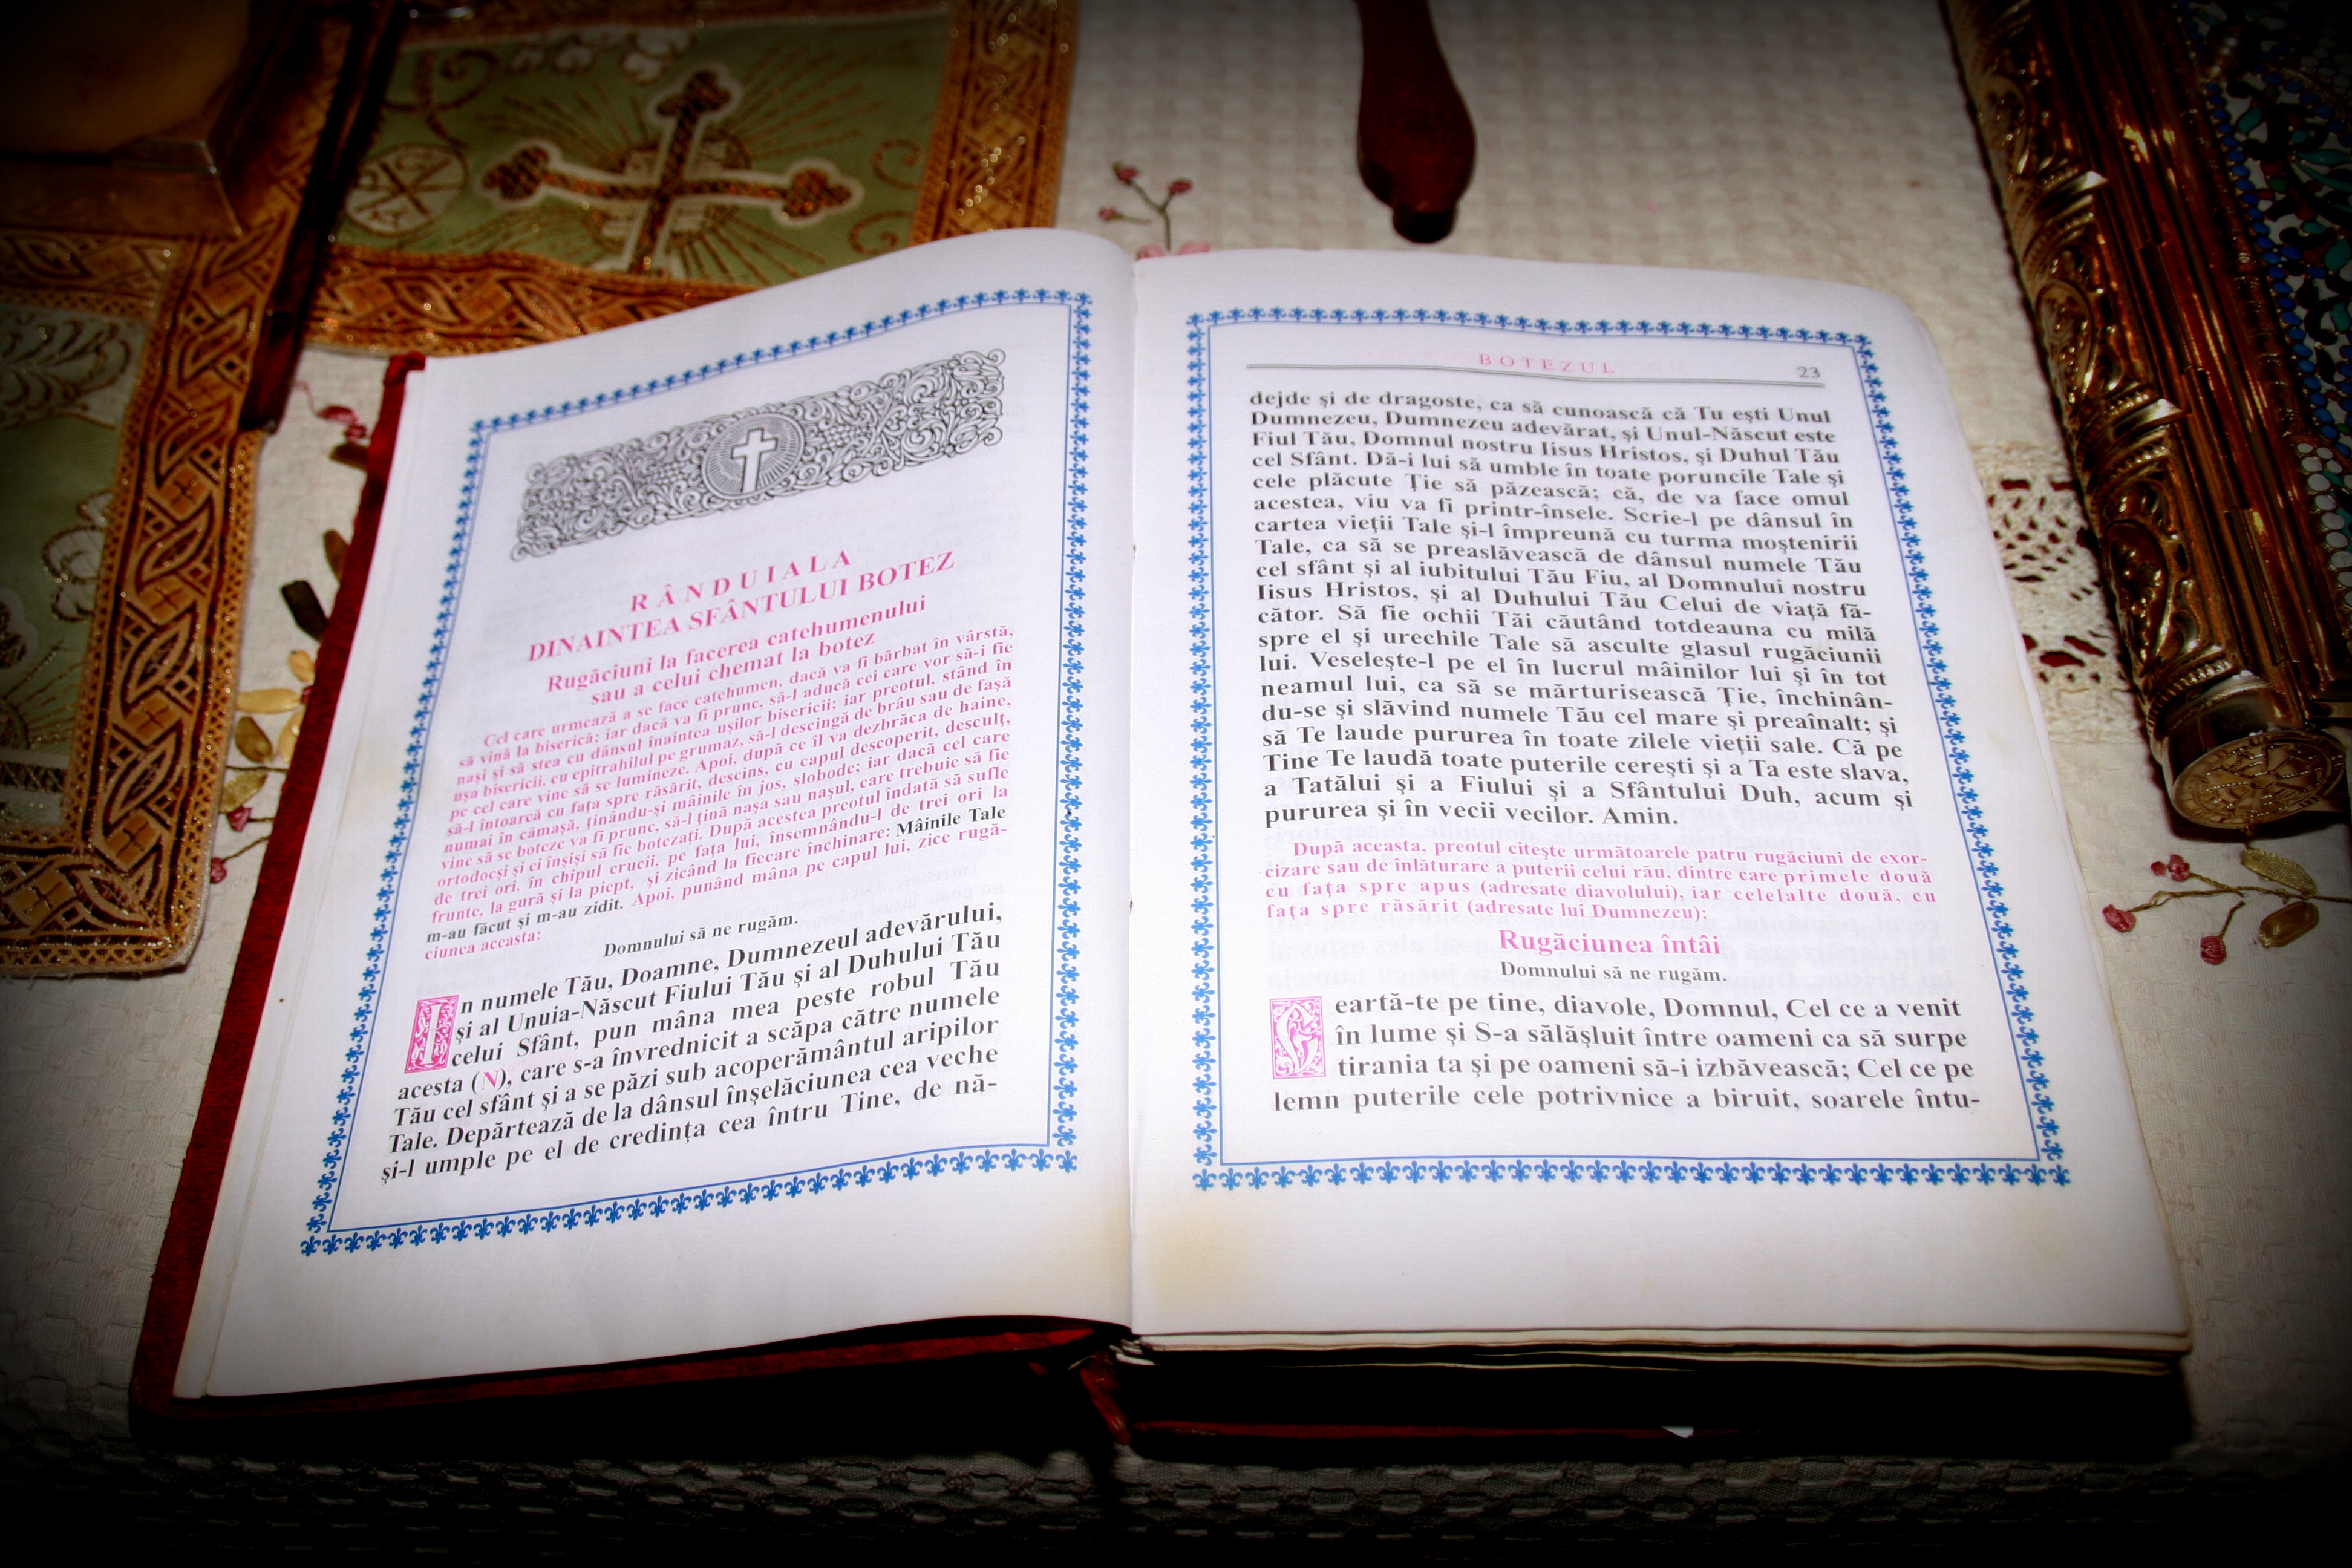
writing, book, church, bible, art, text, document